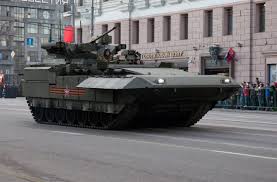
Label: BMP-T15